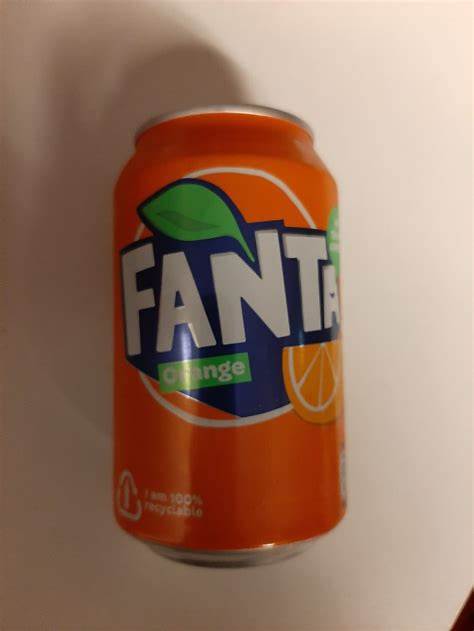
Label: metal